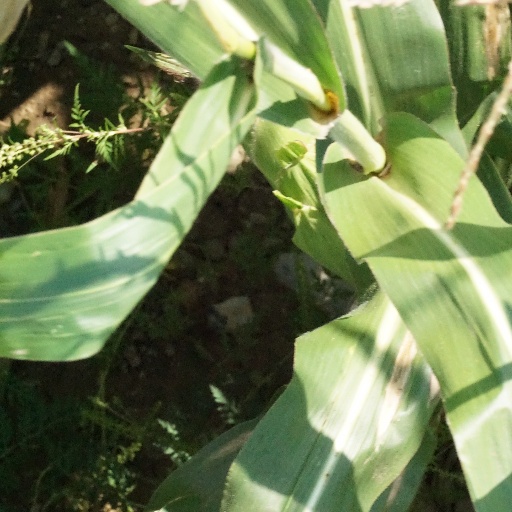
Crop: maize; corn